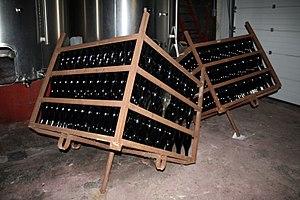
Un vin effervescent est un vin contenant une concentration en dioxyde de carbone gazeux suffisante pour lui conférer, bulles et mousse à l'ouverture de la bouteille et une sensation de picotement une fois en bouche. Il s'oppose ainsi aux vins tranquilles.